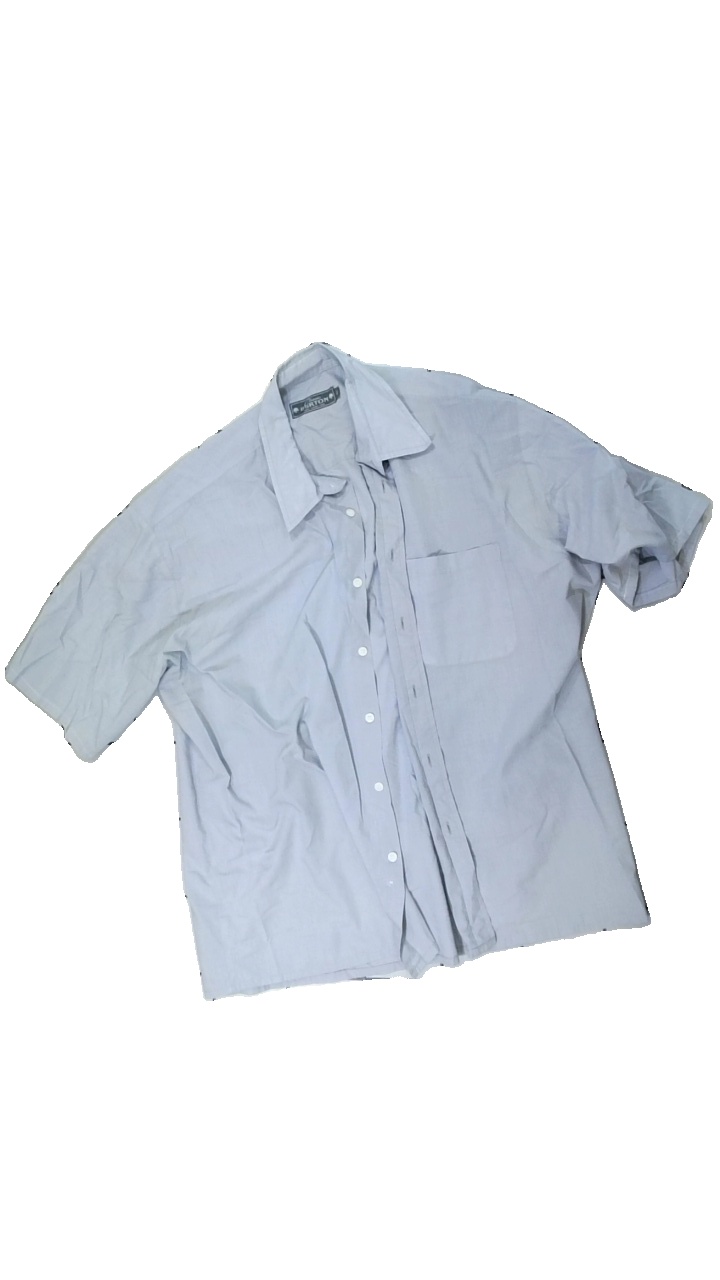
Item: Shirt (Men)
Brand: Classic Burton
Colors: Blue
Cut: Regular
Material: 82% polyester, 18% cotton
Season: All
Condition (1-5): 3
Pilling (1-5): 3
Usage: Reuse
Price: <50